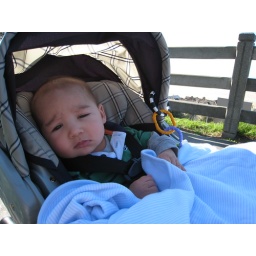
Max sleepy in his car seat